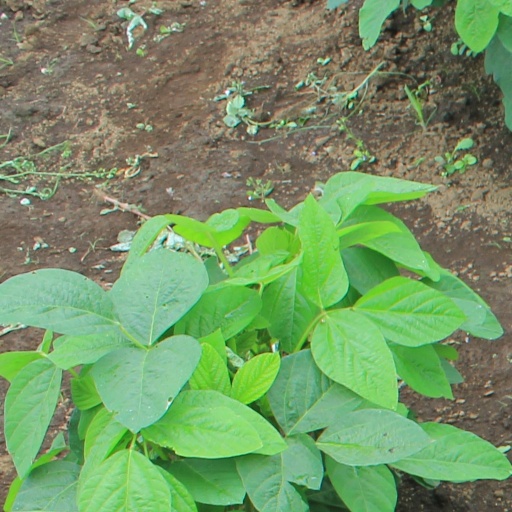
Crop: soybean